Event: Nepal Earthquake
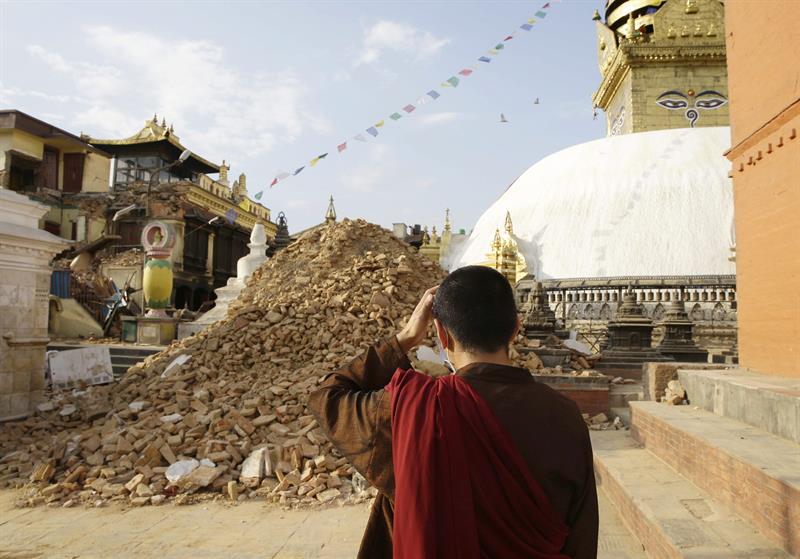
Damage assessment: damage